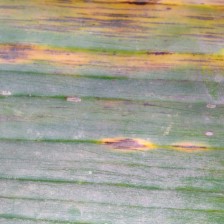
Label: sigatoka